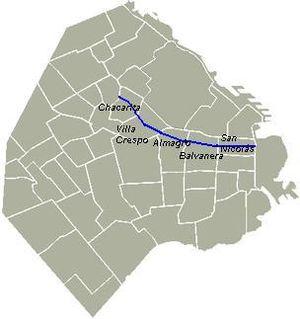
L'Avenida Corrientes est une des principales artères de la ville de Buenos Aires, capitale de l'Argentine. Longue de 8,6 km, cette avenue est le véritable axe de la vie nocturne et de la culture bohême de la ville C'est dans ses bars et théâtres que le tango a connu ses heures de gloire : l'icône nationale Carlos Gardel, créateur du tango chanté, y a vécu.